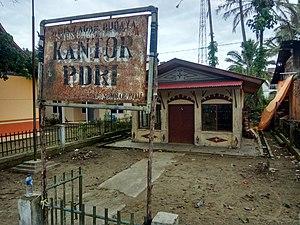
Le kabupaten de Lima Puluh Kota, en indonésien Kabupaten Lima Puluh Kota, est un kabupaten de la province indonésienne de Sumatra occidental. Son chef-lieu est Sarilamak.
La loi nᵒ 10 de 1964 établit Jakarta, sur l'île de Java, comme capitale de l'Indonésie.